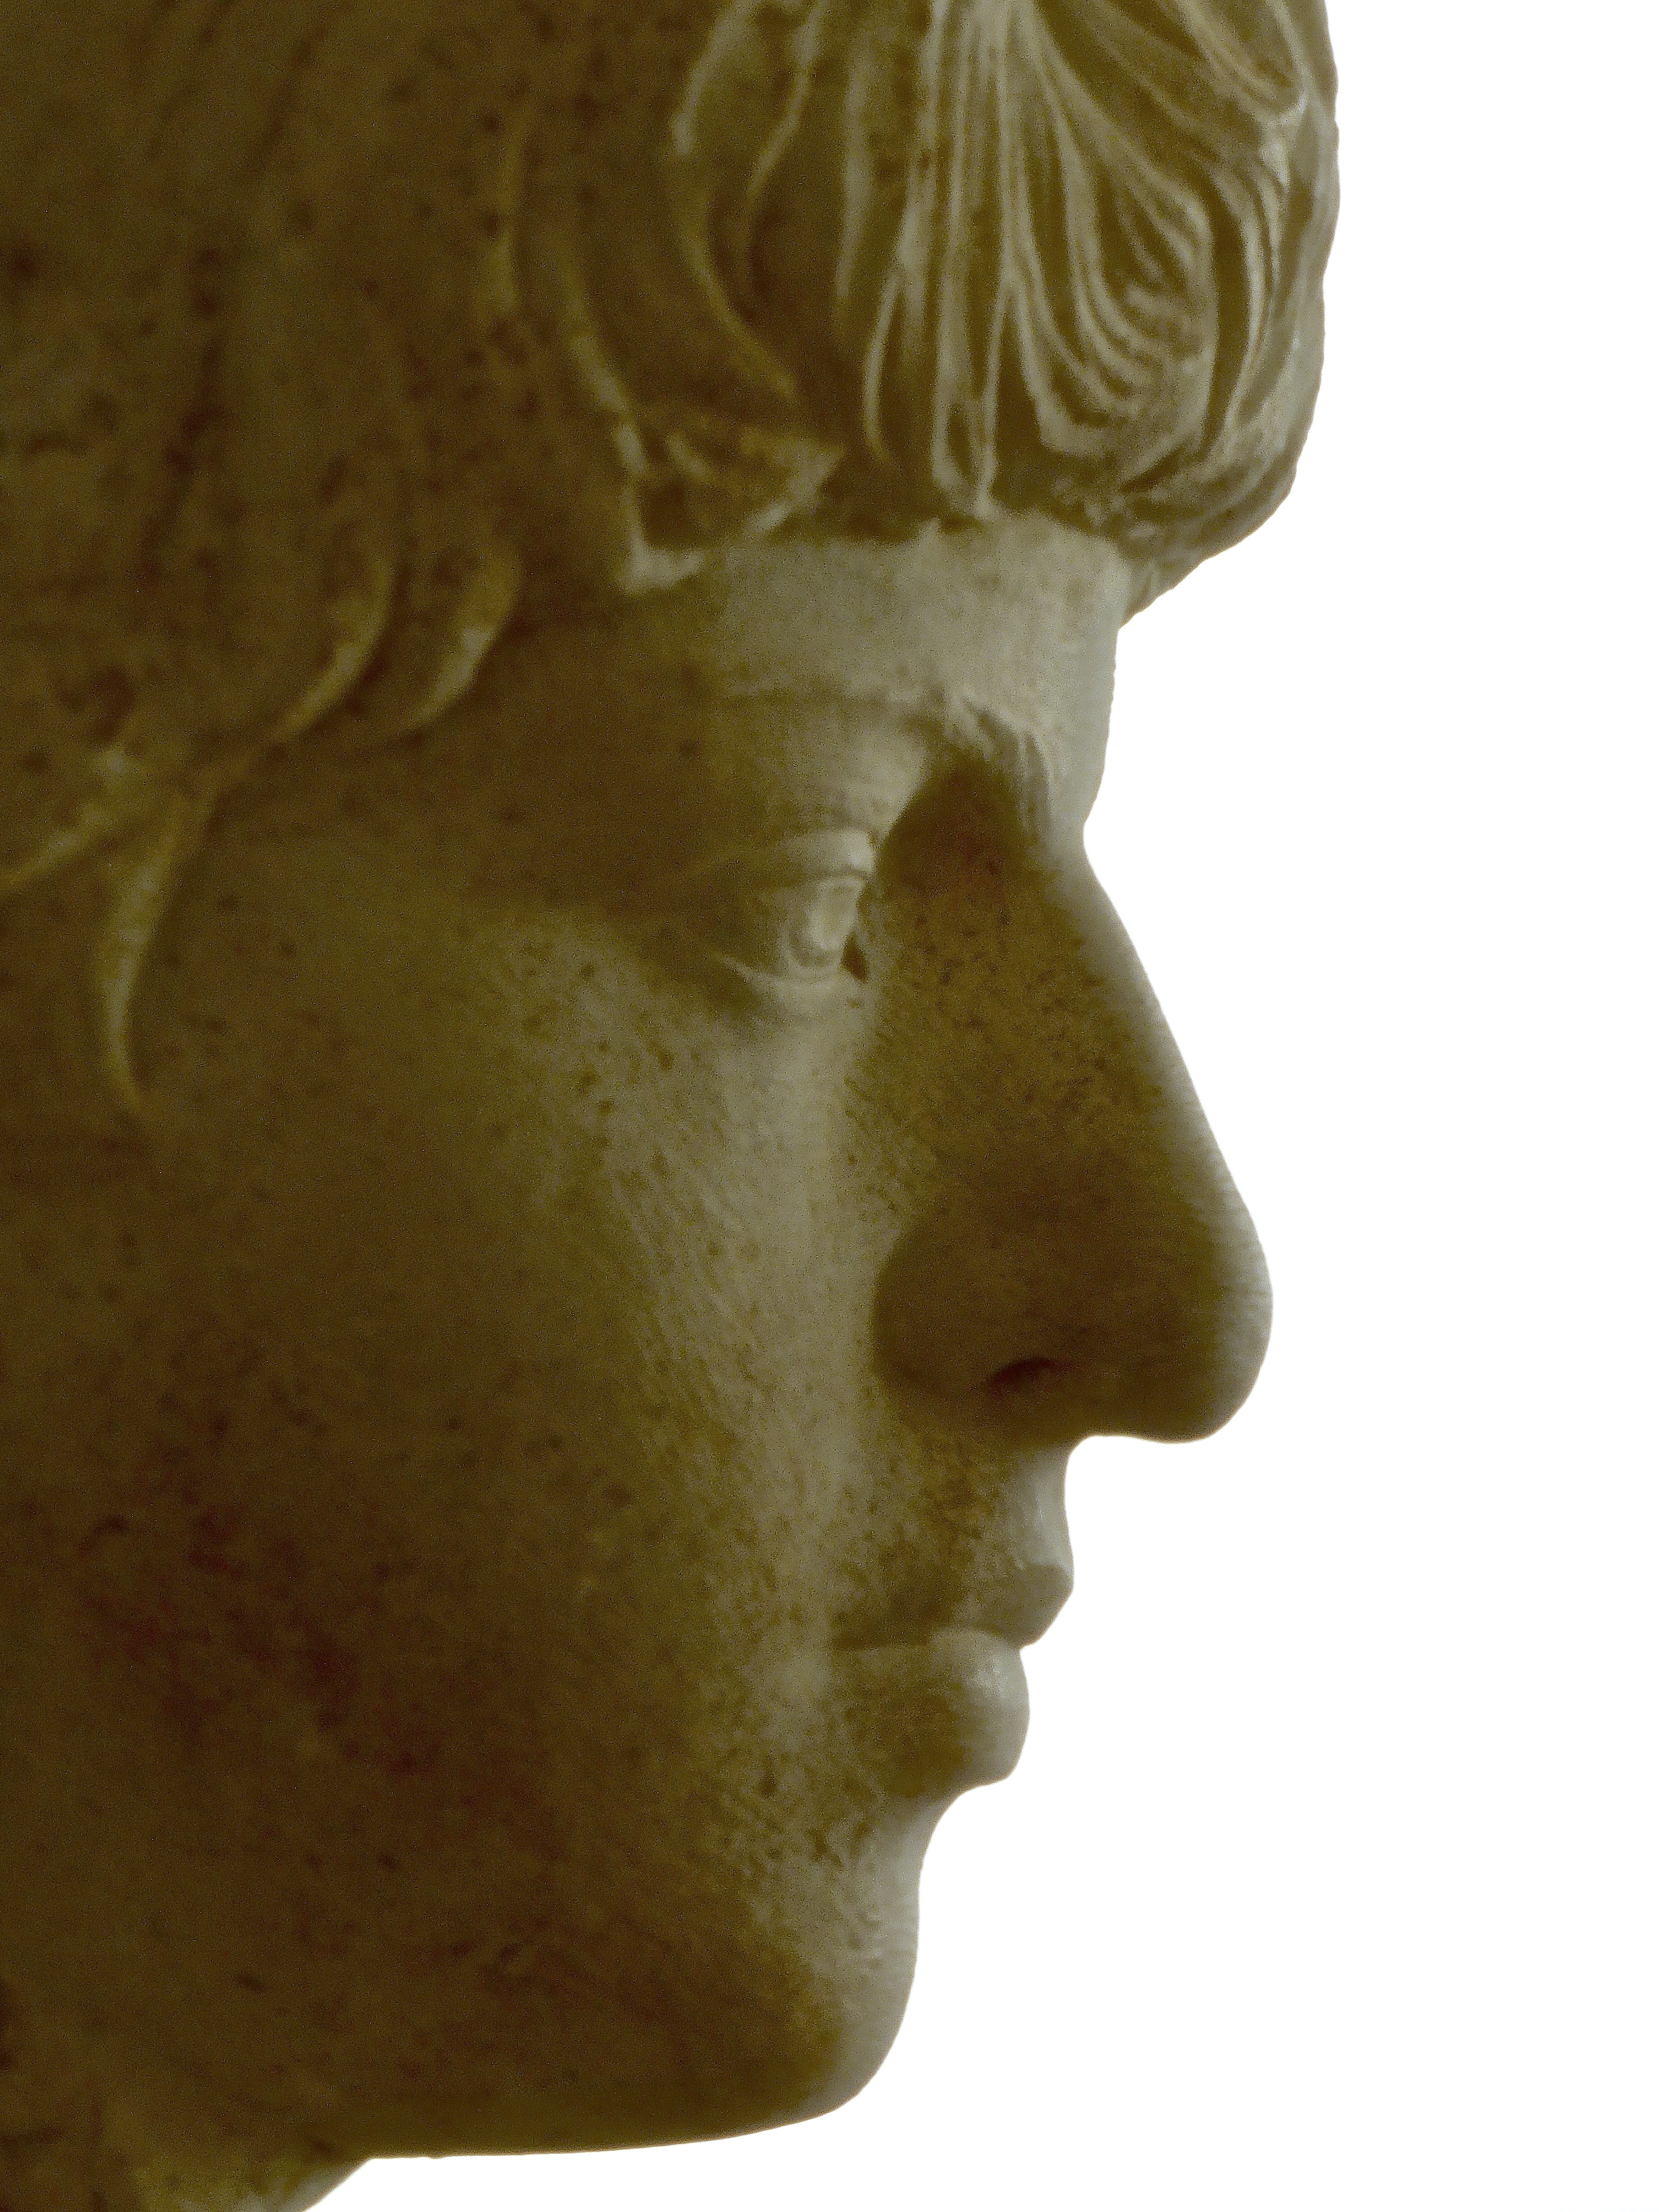
monument, statue, ancient, historic, sculpture, art, head, history, classic, carving, relief, stone carving, ancient history, classical sculpture